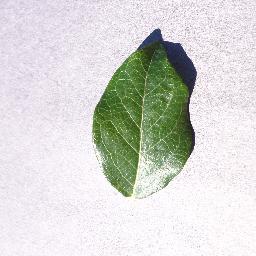
Label: Blueberry___healthy